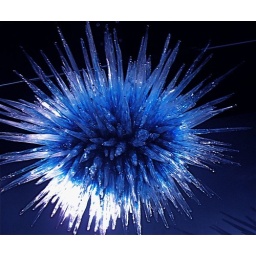
Amazing blue glass by Chihuly